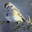
Label: bird